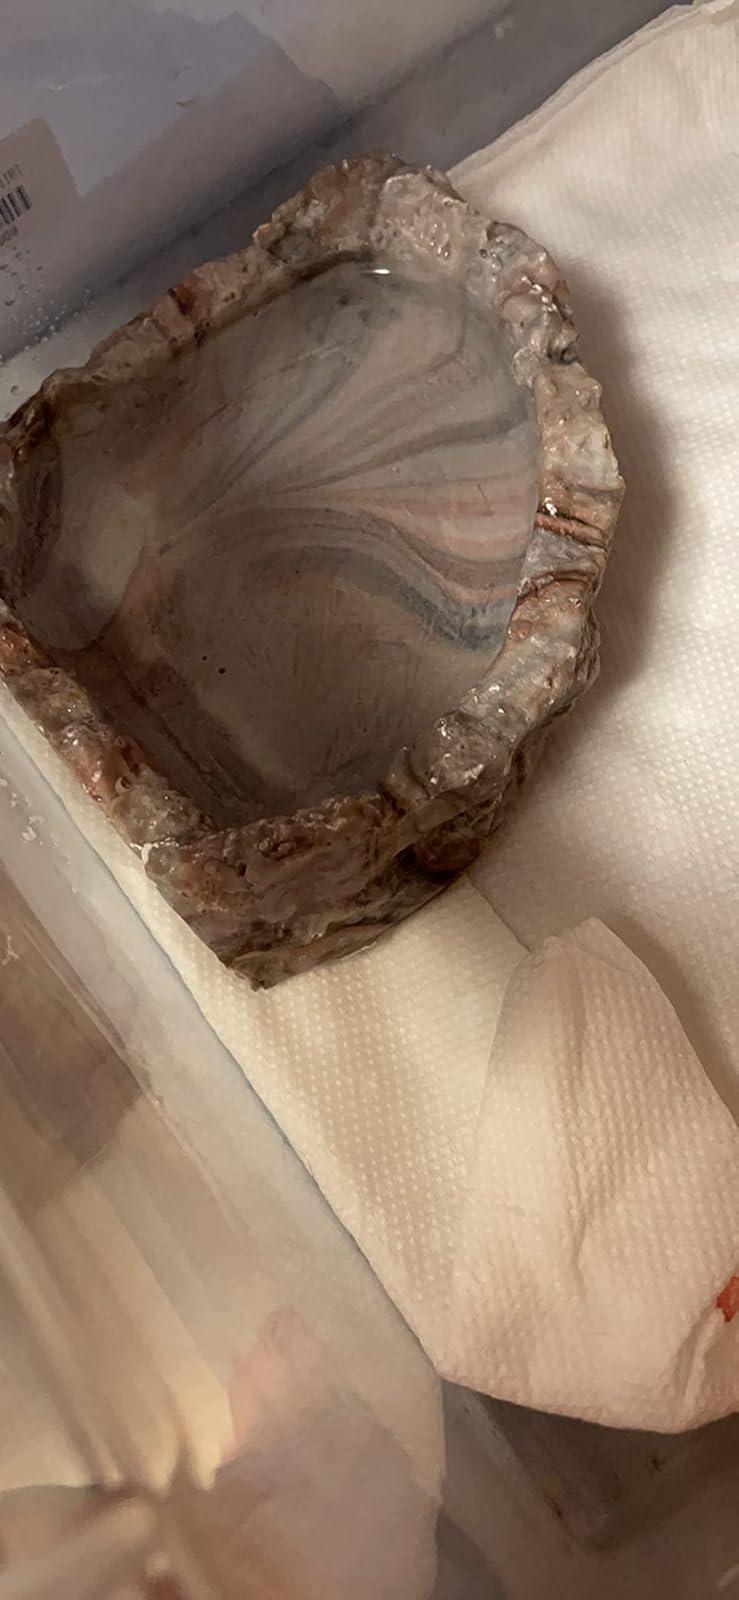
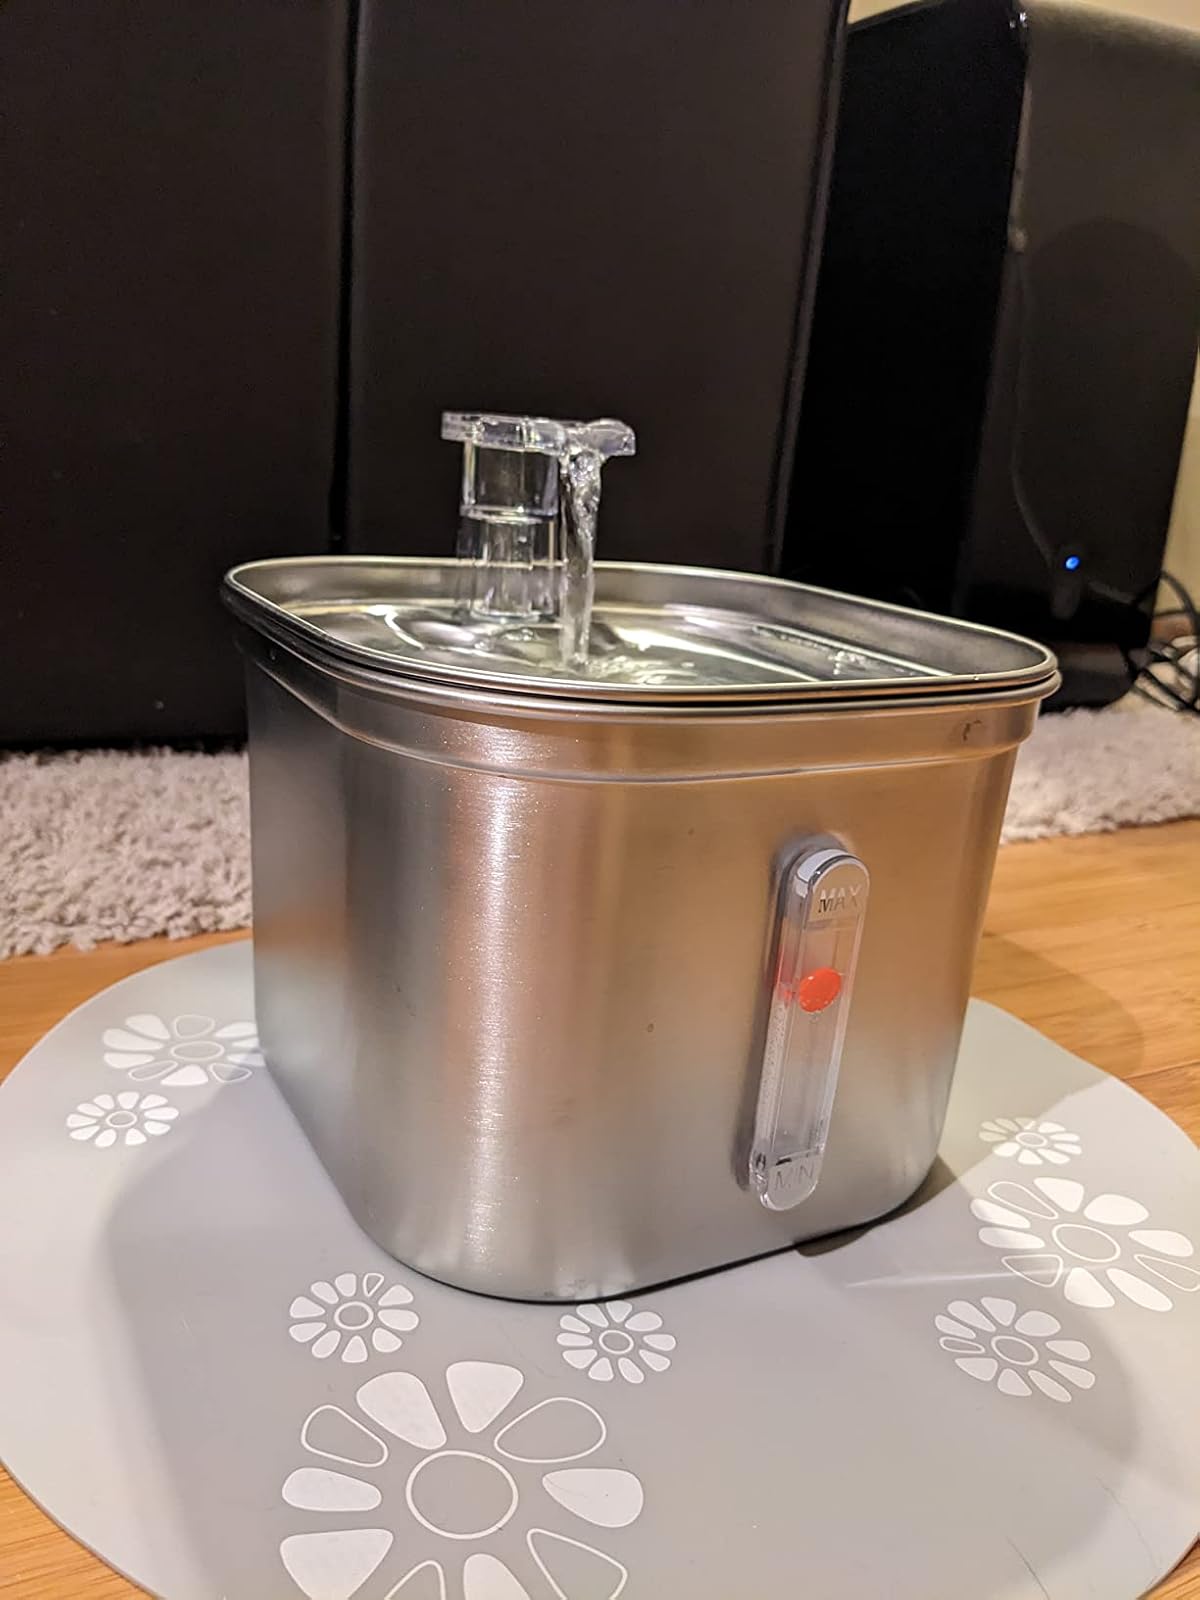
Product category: items_bowl
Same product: no